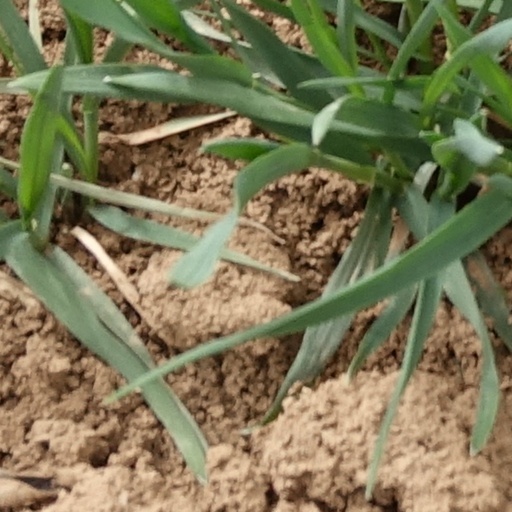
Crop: wheat